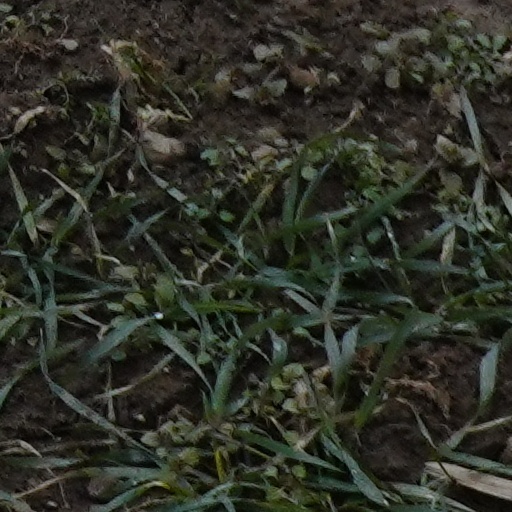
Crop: wheat